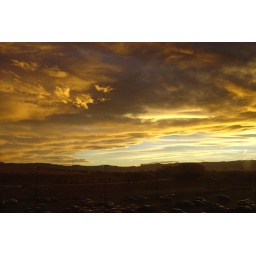
Very orange and yellow sunset, smog, and it seemed to be setting in the north east, which is weird.